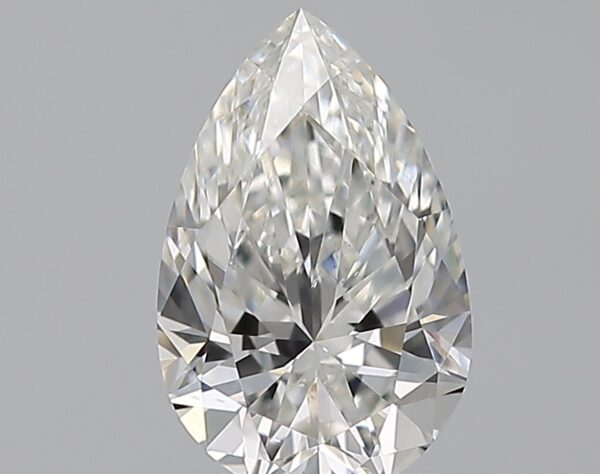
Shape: pear
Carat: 0.9
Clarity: VS1
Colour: G
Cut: EX
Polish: EX
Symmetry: EX
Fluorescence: N
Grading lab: GIA
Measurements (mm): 8.31 x 5.32 x 3.38